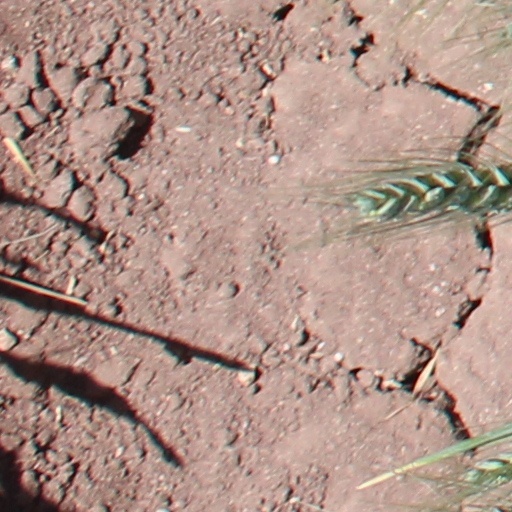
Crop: wheat